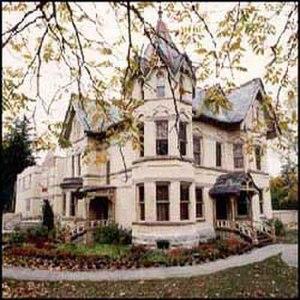
Voici la liste des lieux historiques nationaux du Canada situé en Ontario. En mai 2012, on compte 263 lieux historiques nationaux en Ontario, dont 37 sont administrés par Parcs Canada. À ce nombre, il faut ajouter aussi cinq sites qui ont perdu leur désignation. Pour les villes de Toronto, Ottawa et Kingston voir :
Cet article recense les lieux patrimoniaux du comté d'Oxford inscrits au répertoire des lieux patrimoniaux du Canada, qu'ils soient de niveau provincial, fédéral ou municipal.